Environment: real
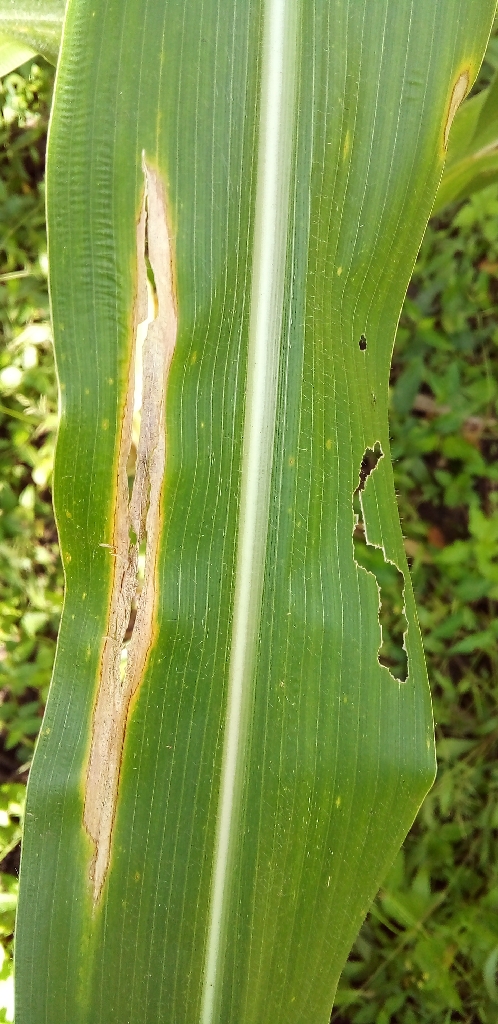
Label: northern_corn_leaf_blight